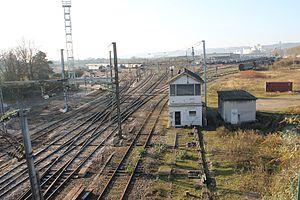
La Gare de Rouen-Orléans, à la sortie de la tranchée couverte.
La ligne de Rouen-Gauche à Petit-Couronne est une ligne de chemin de fer française à écartement standard. Elle est située à l'intérieur de l’agglomération de Rouen. Desservant les quais et les établissements industriels de la rive gauche du port de Rouen, elle a subi les vicissitudes des guerres, des crises économiques et des aménagements portuaires. Aujourd'hui, bien que ses voies principales soient électrifiées, elle est largement sous-utilisée compte tenu à la fois du déclin du transport ferroviaire et de la désindustrialisation de sa zone de chalandise.